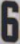
Number: 6